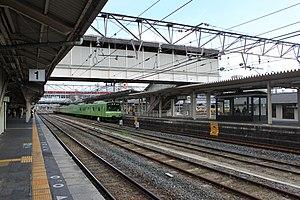
La gare d'Ōji est une gare ferroviaire située dans le bourg d'Ōji, dans la préfecture de Nara au Japon. La gare est exploitée par les compagnies JR West et Kintetsu.